Hugo Kaulen

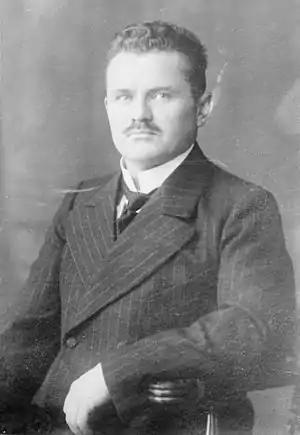

Hugo Kaulen Sr. (28 October 1869 - 9 July 1954) was a pioneering German balloonist.